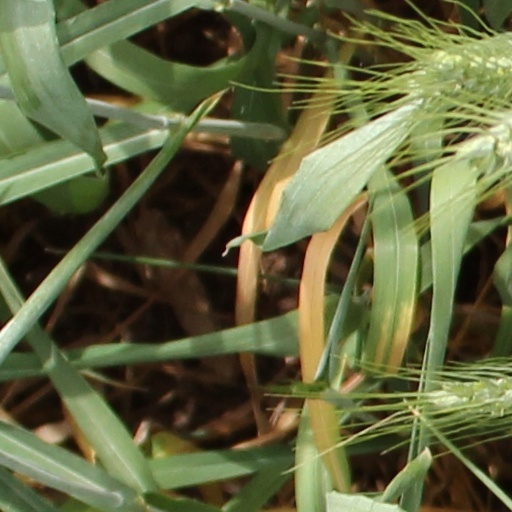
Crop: wheat